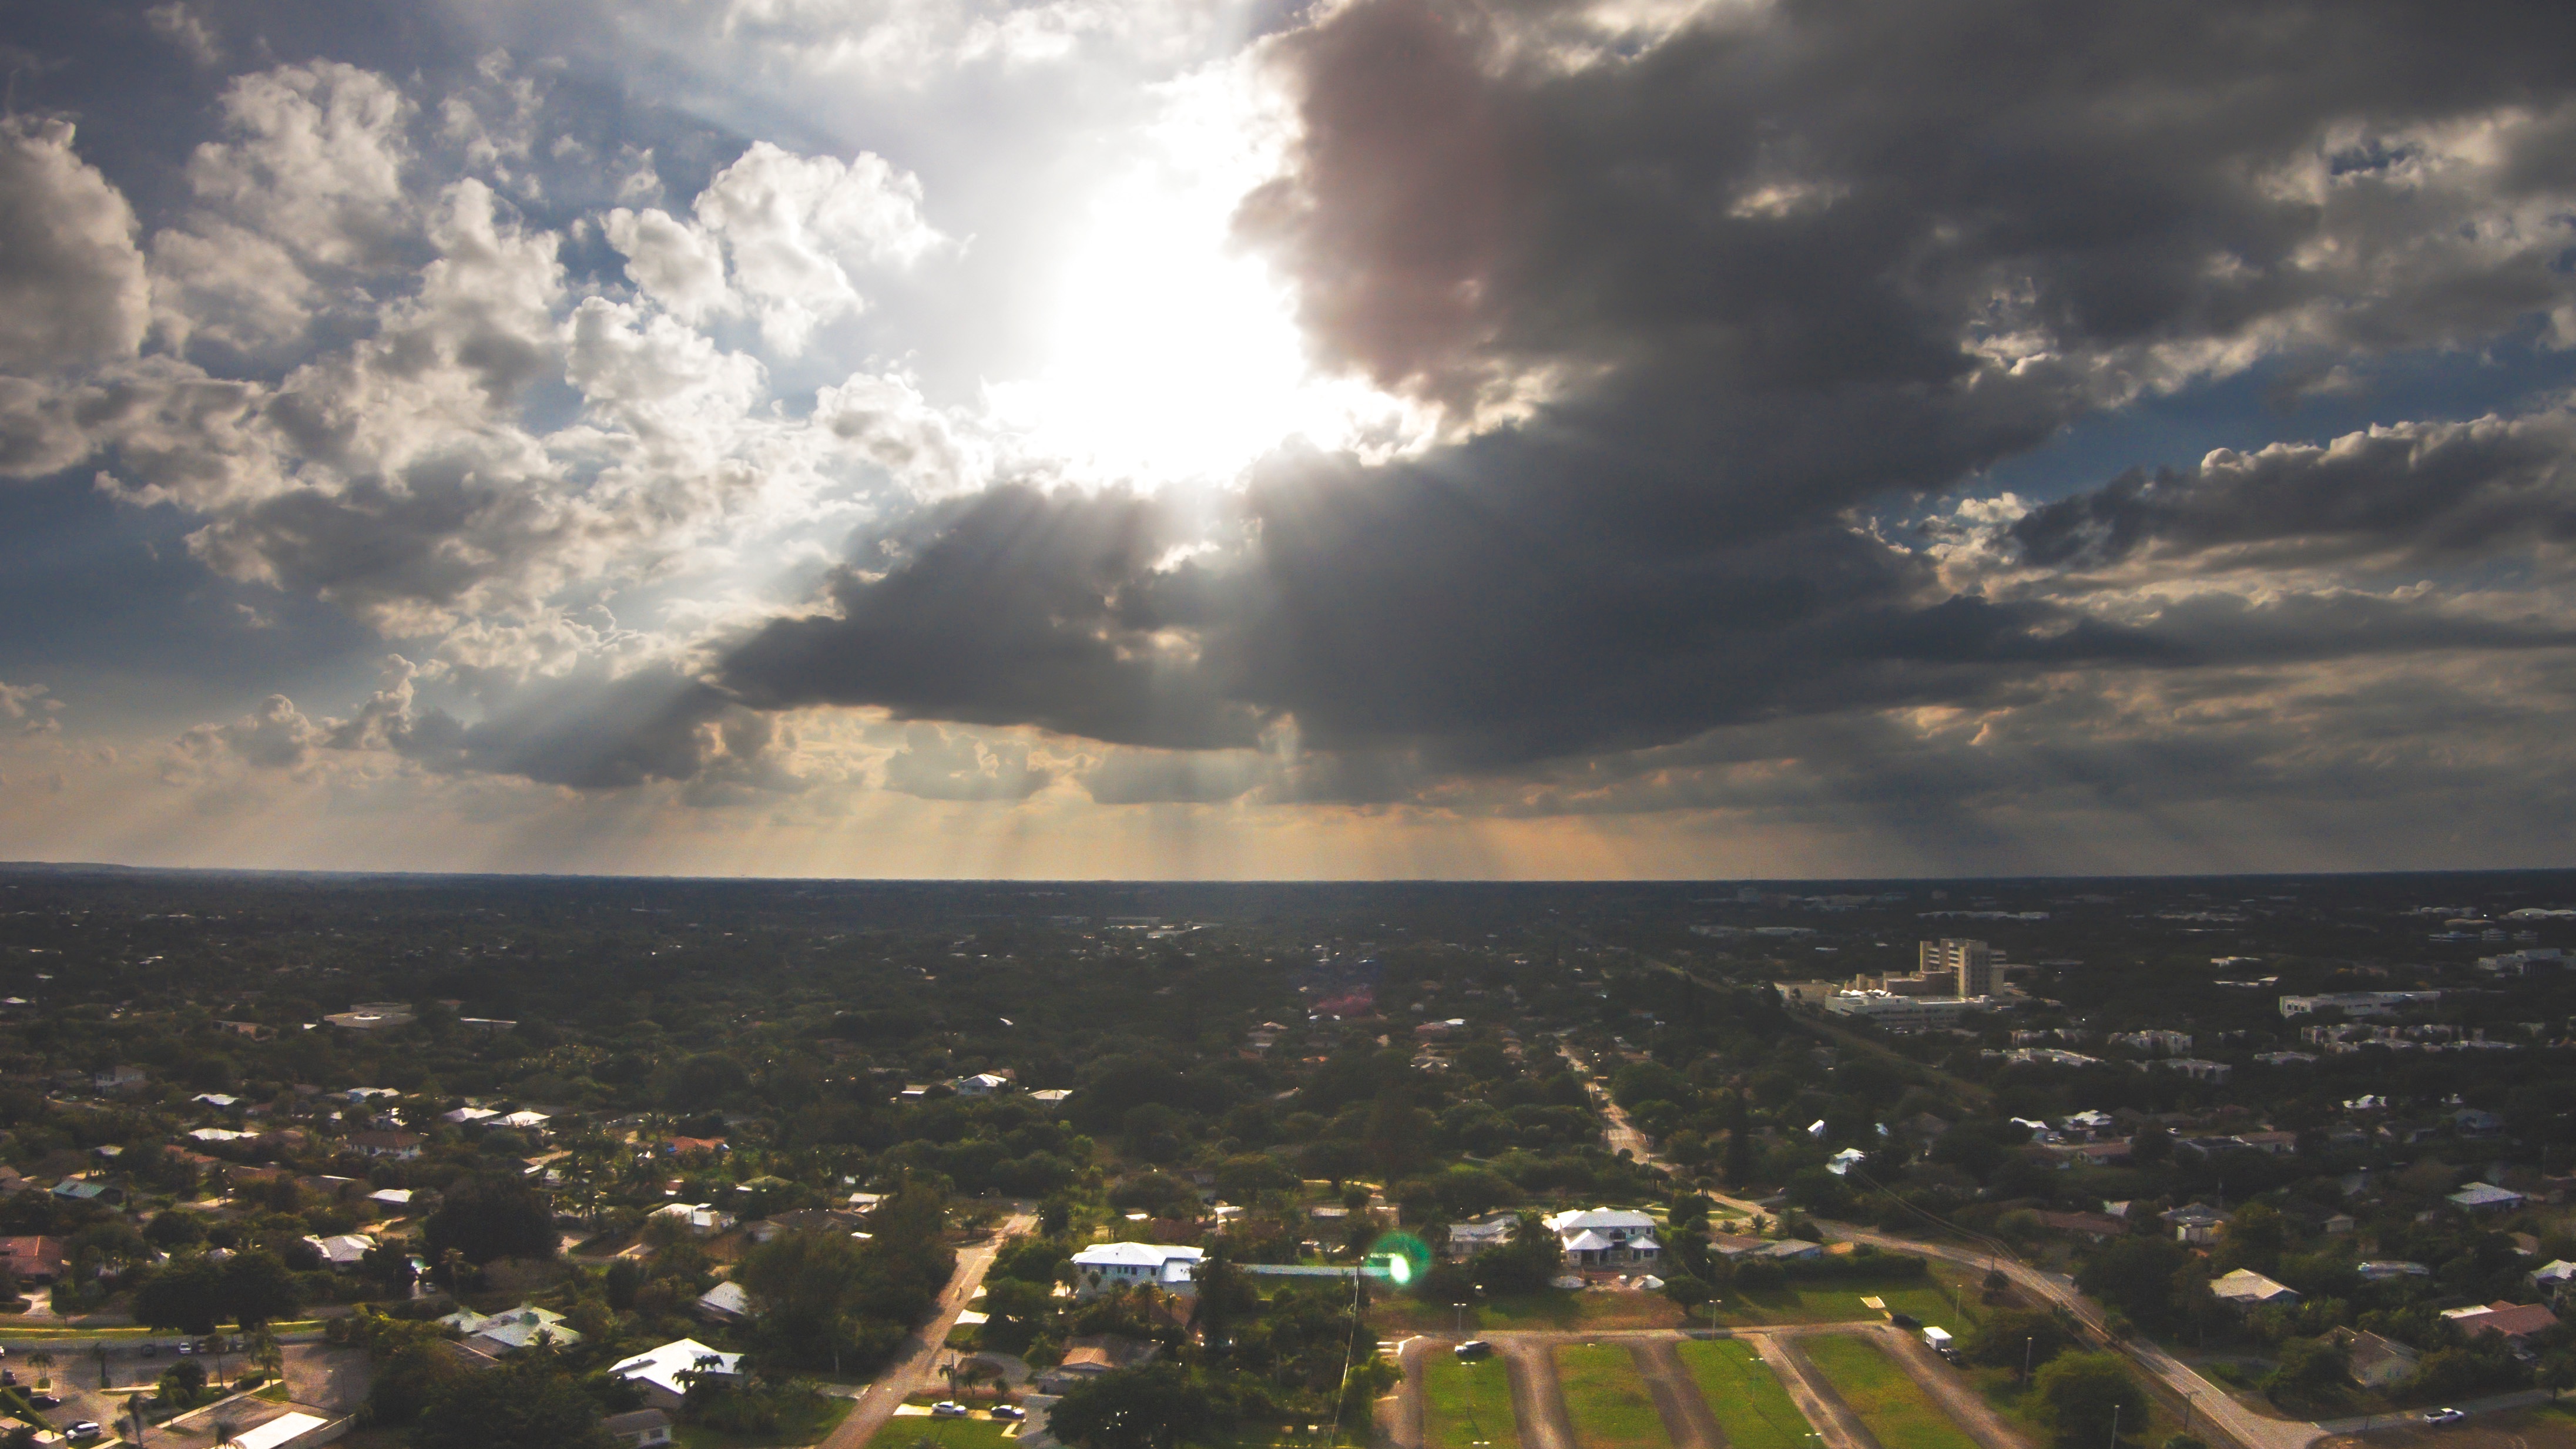
horizon, cloud, sky, sunset, skyline, sunlight, morning, cityscape, panorama, dusk, evening, weather, atmosphere of earth